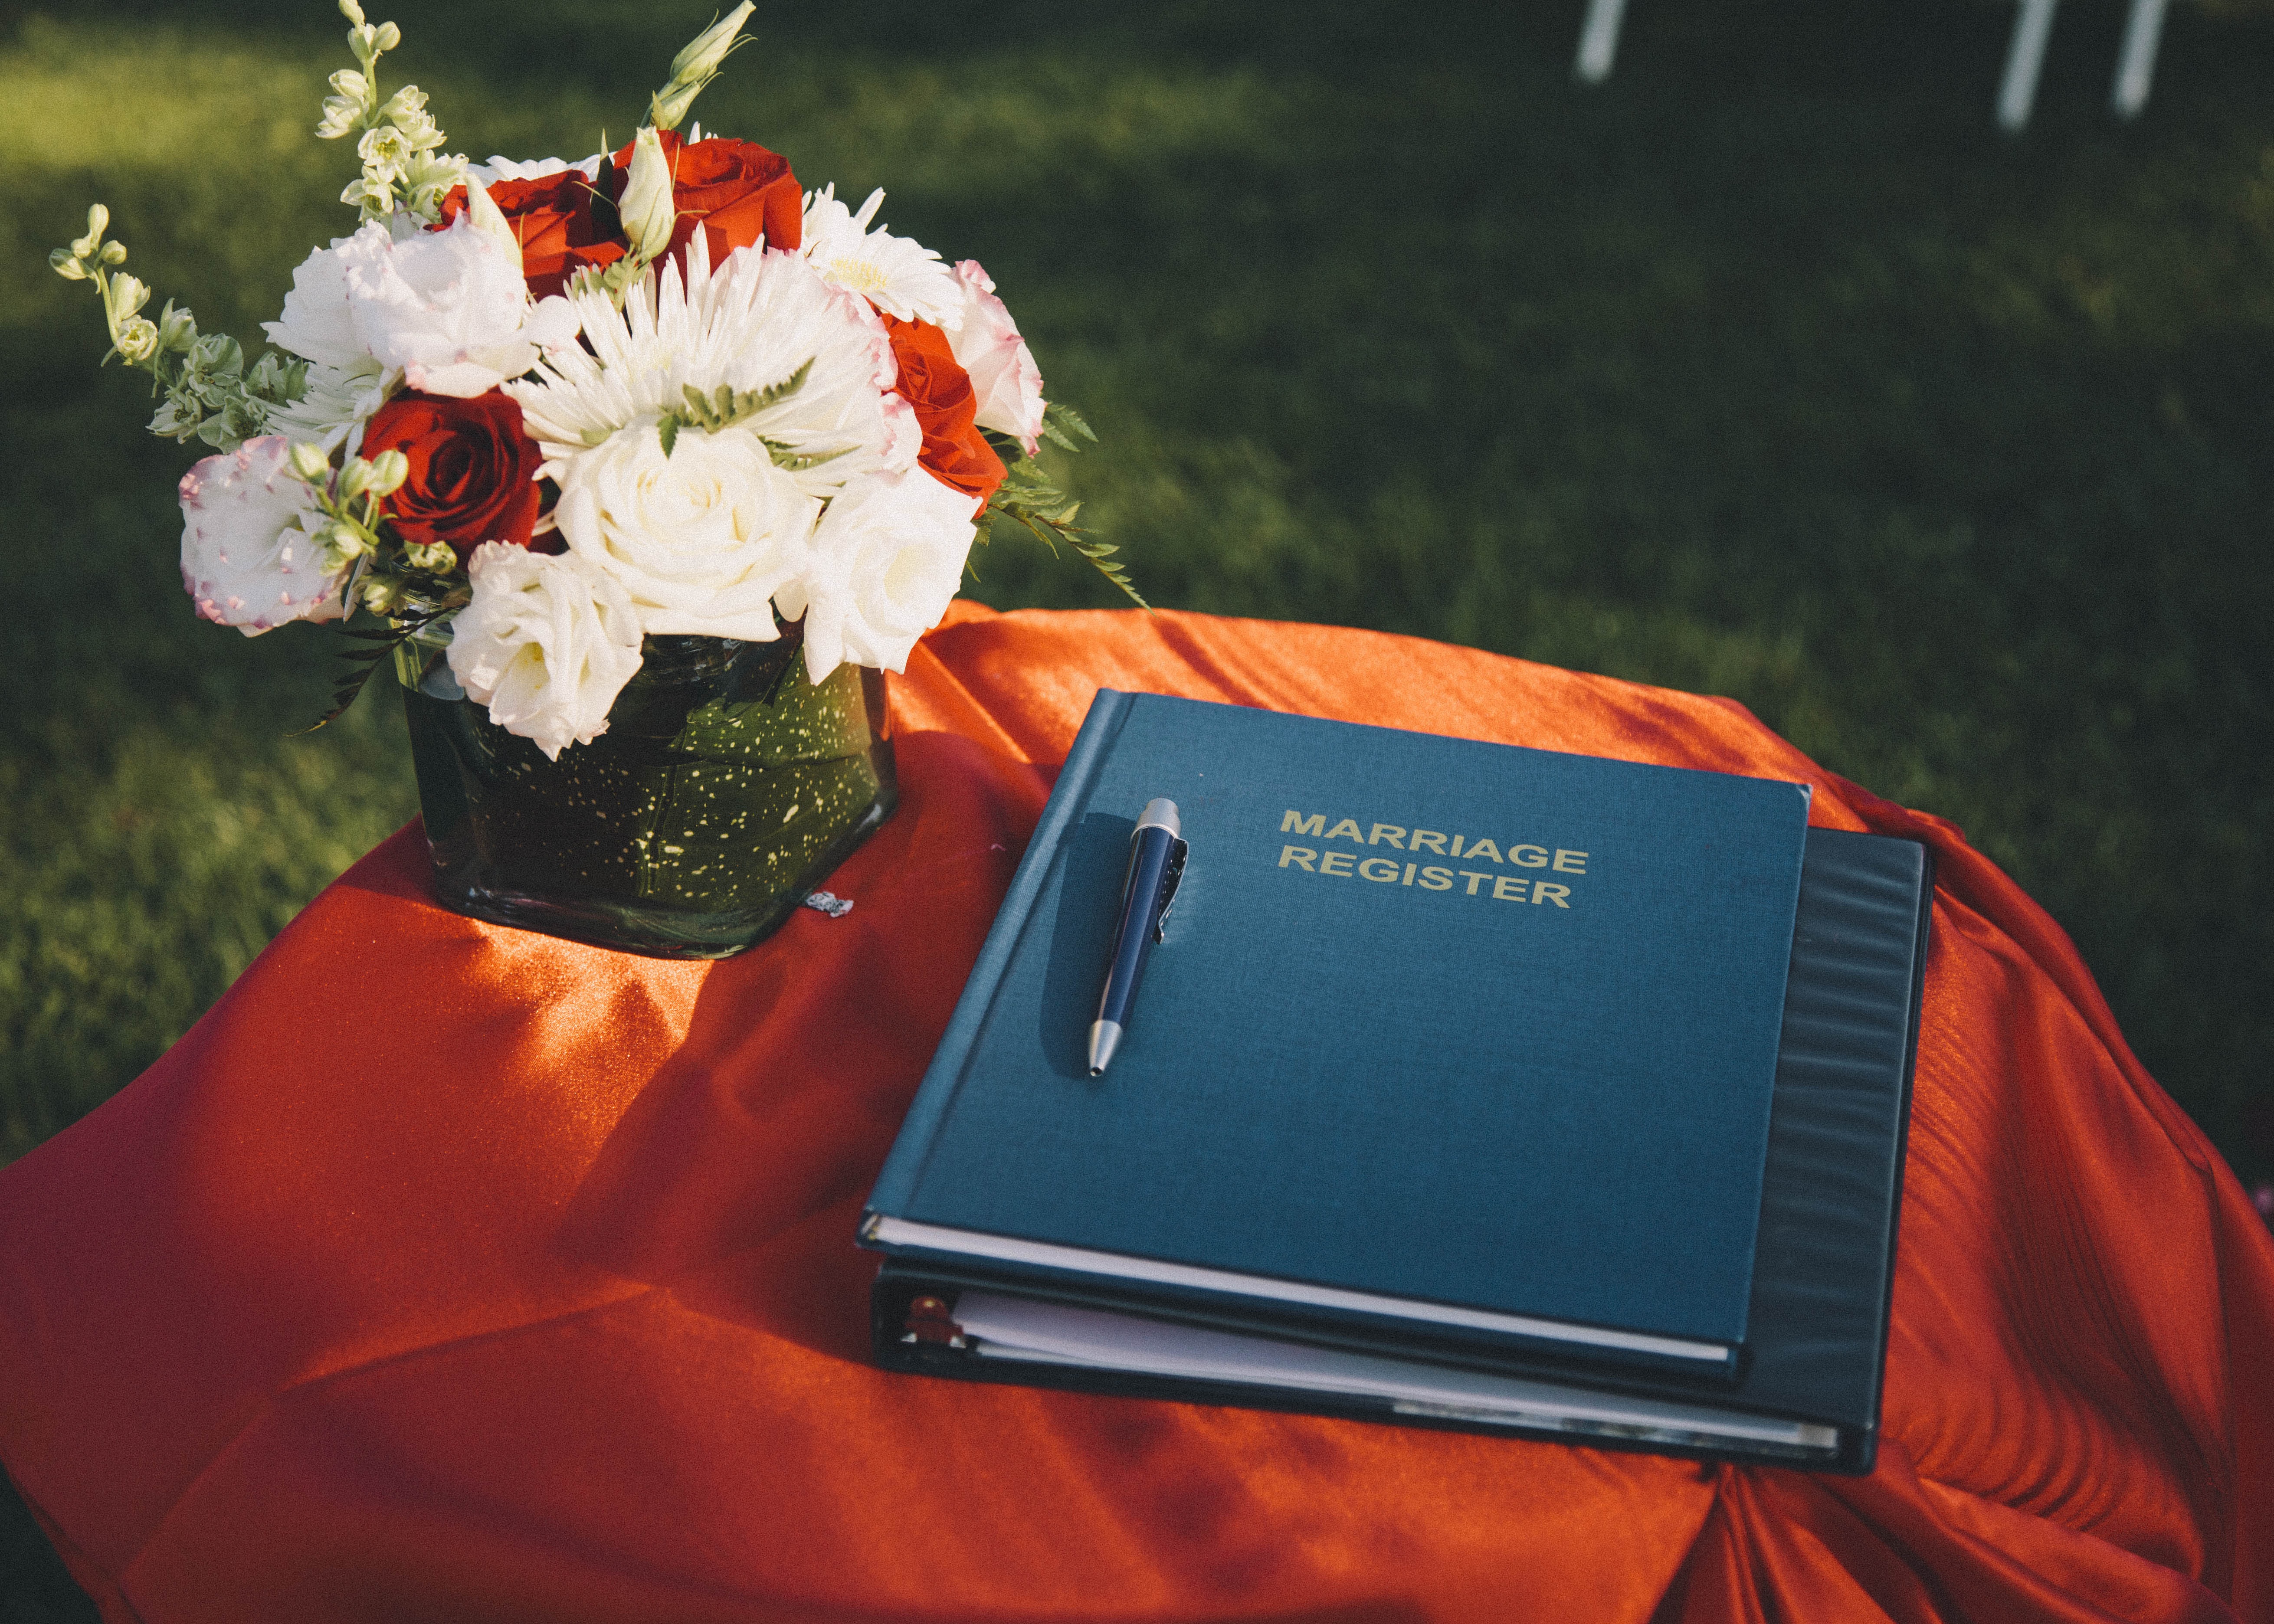
flower, red, color, wedding, marriage, ceremony, marriage register, registry